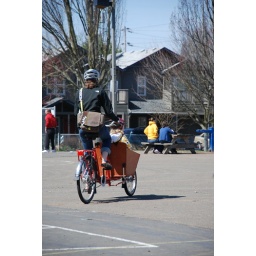
keri and everett in goliath (her carrier pigeon box bike), crusing sunnyside elementary